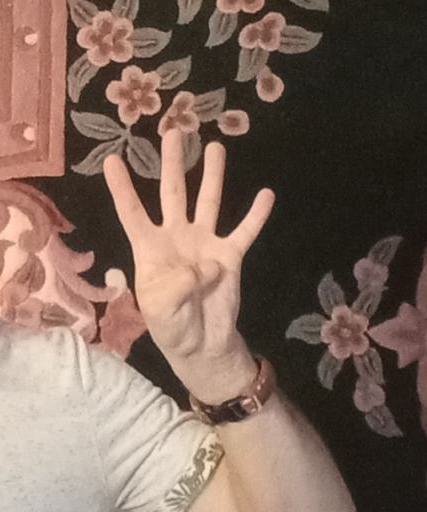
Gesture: four